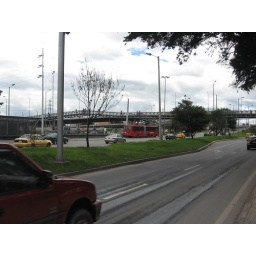
TransMilenio on the highway with pedestrian bridge above